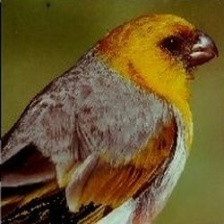
Species: PALILA
Scientific name: LOXIOIDES BAILLEUI